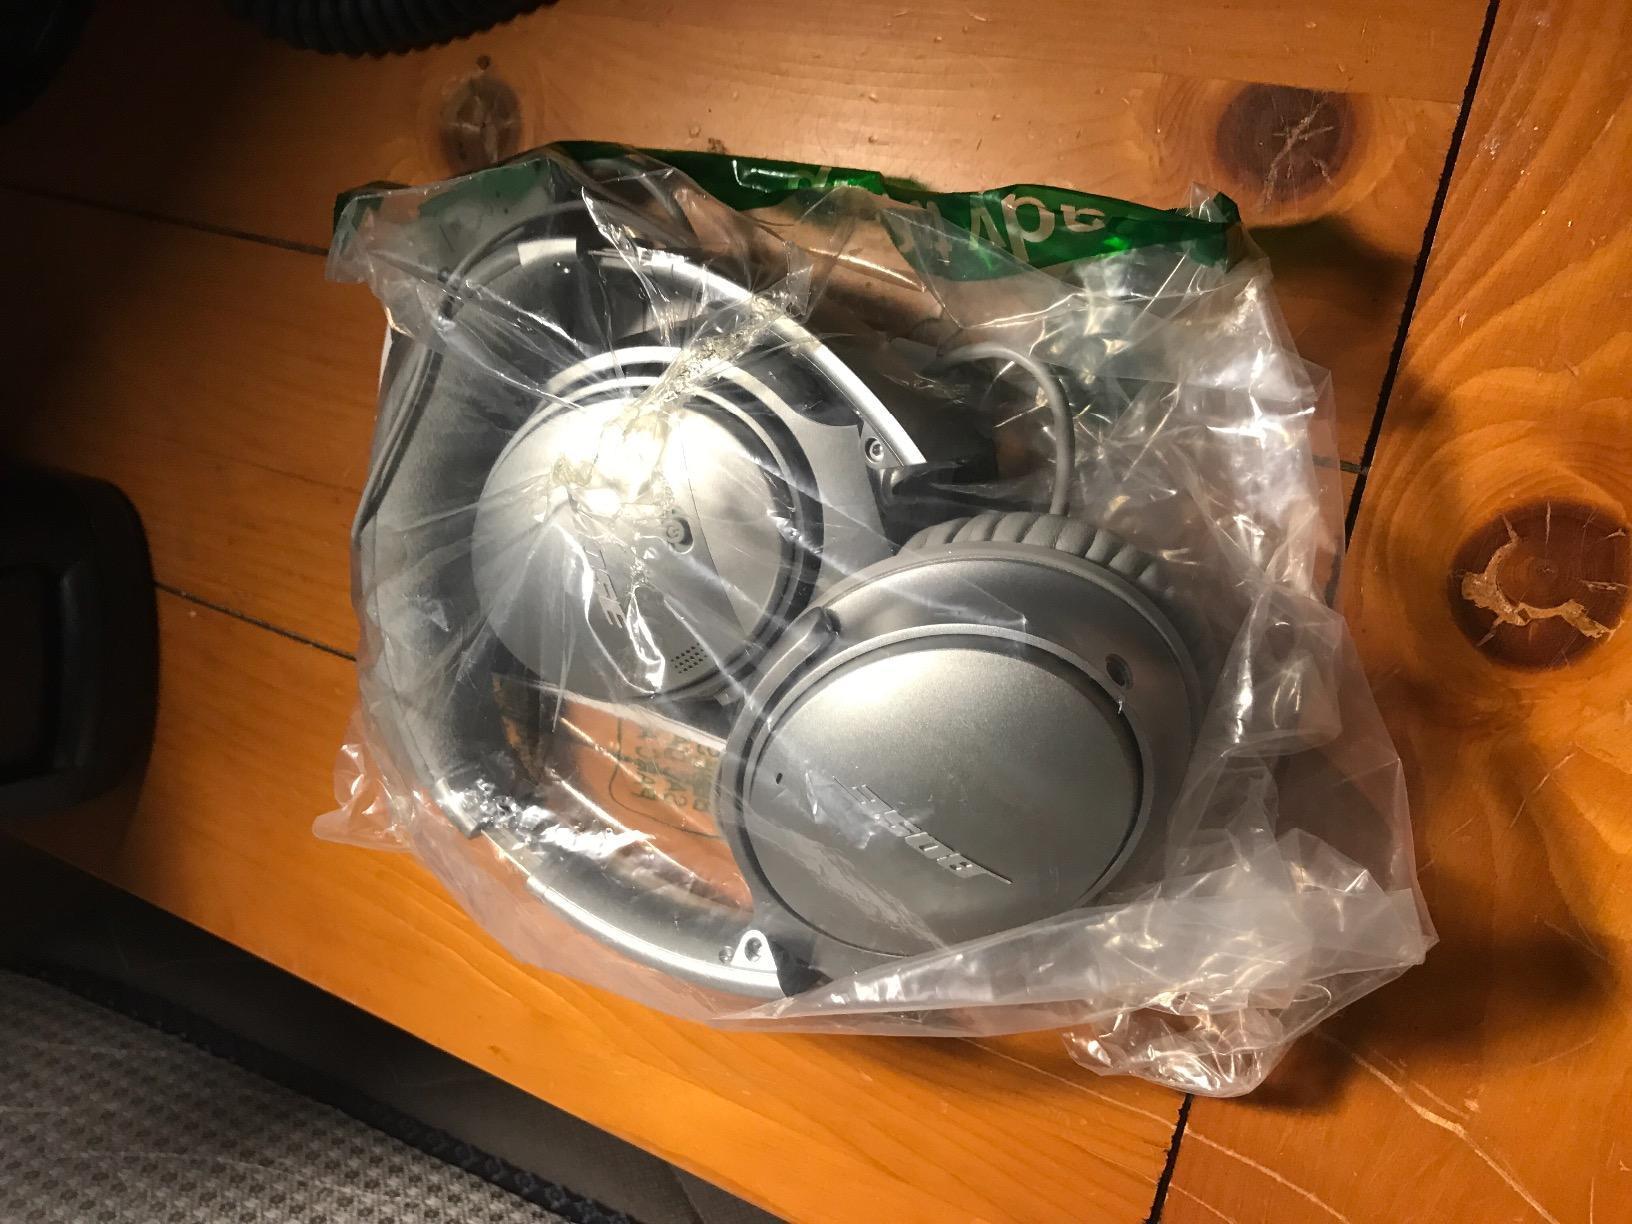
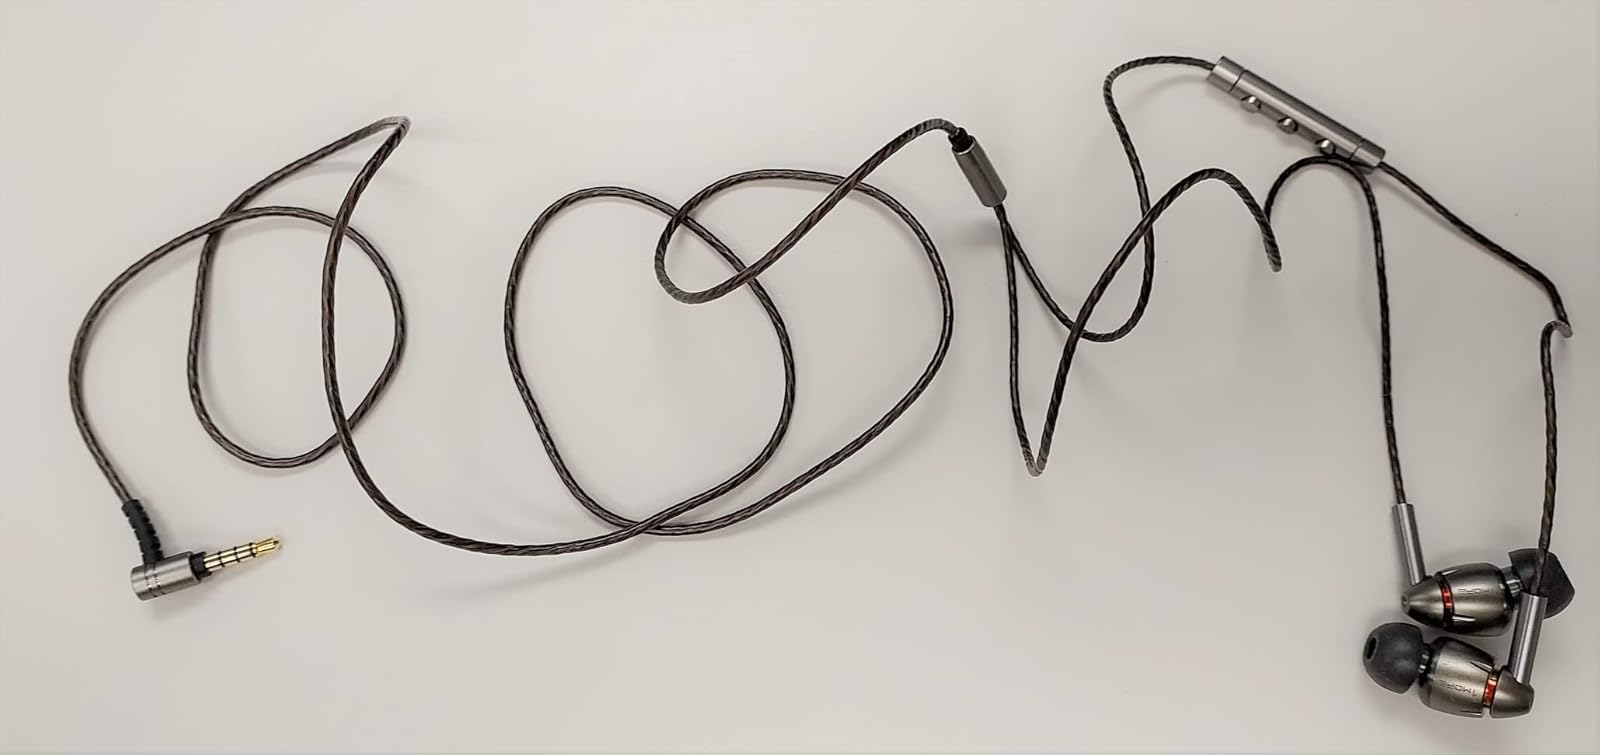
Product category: headphones
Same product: no